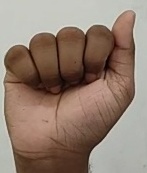
ASL sign: A